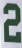
Number: 2